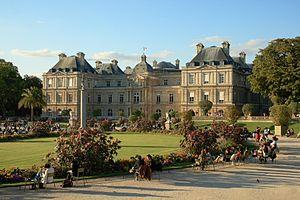
Le palais du Luxembourg, dans le jardin du Luxembourg, à Paris, au coucher du soleil. Русский: Люксембургский дворец в Люксембургском саду, Париж, на заходе солнца.
Cet article recense les châteaux de Paris, en France.
Le Parlement français est la principale institution du pouvoir législatif en France. Selon la Constitution du 4 octobre 1958, elle peut en partie contrôler l’activité gouvernementale. Le Parlement est bicaméral, c'est-à-dire composé de deux chambres :
Le palais du Luxembourg, situé dans le 6ᵉ arrondissement de Paris dans le nord du jardin du Luxembourg, est le siège du Sénat français, qui fut installé en 1799 dans le palais construit au début du XVIIᵉ siècle, à la suite de la régence de la reine Marie de Médicis. Il appartient au domaine de cette assemblée qui comprend également, à proximité du palais, l'hôtel du Petit Luxembourg, résidence du président du Sénat, le musée du Luxembourg, et l'ensemble du jardin.
Cet article recense les monuments historiques français classés en 1848.
Le jardin du Luxembourg est un jardin ouvert au public, situé dans le 6ᵉ arrondissement de Paris. Créé en 1612 à la demande de Marie de Médicis pour accompagner le palais du Luxembourg, il a fait l'objet d'une restauration dirigée par l'architecte Jean-François-Thérèse Chalgrin sous le Premier Empire et appartient désormais au domaine du Sénat. Il s'étend sur 23 hectares agrémentés de parterres de fleurs et de sculptures. Rendez-vous de prédilection des Parisiens, il attire également des visiteurs du monde entier.